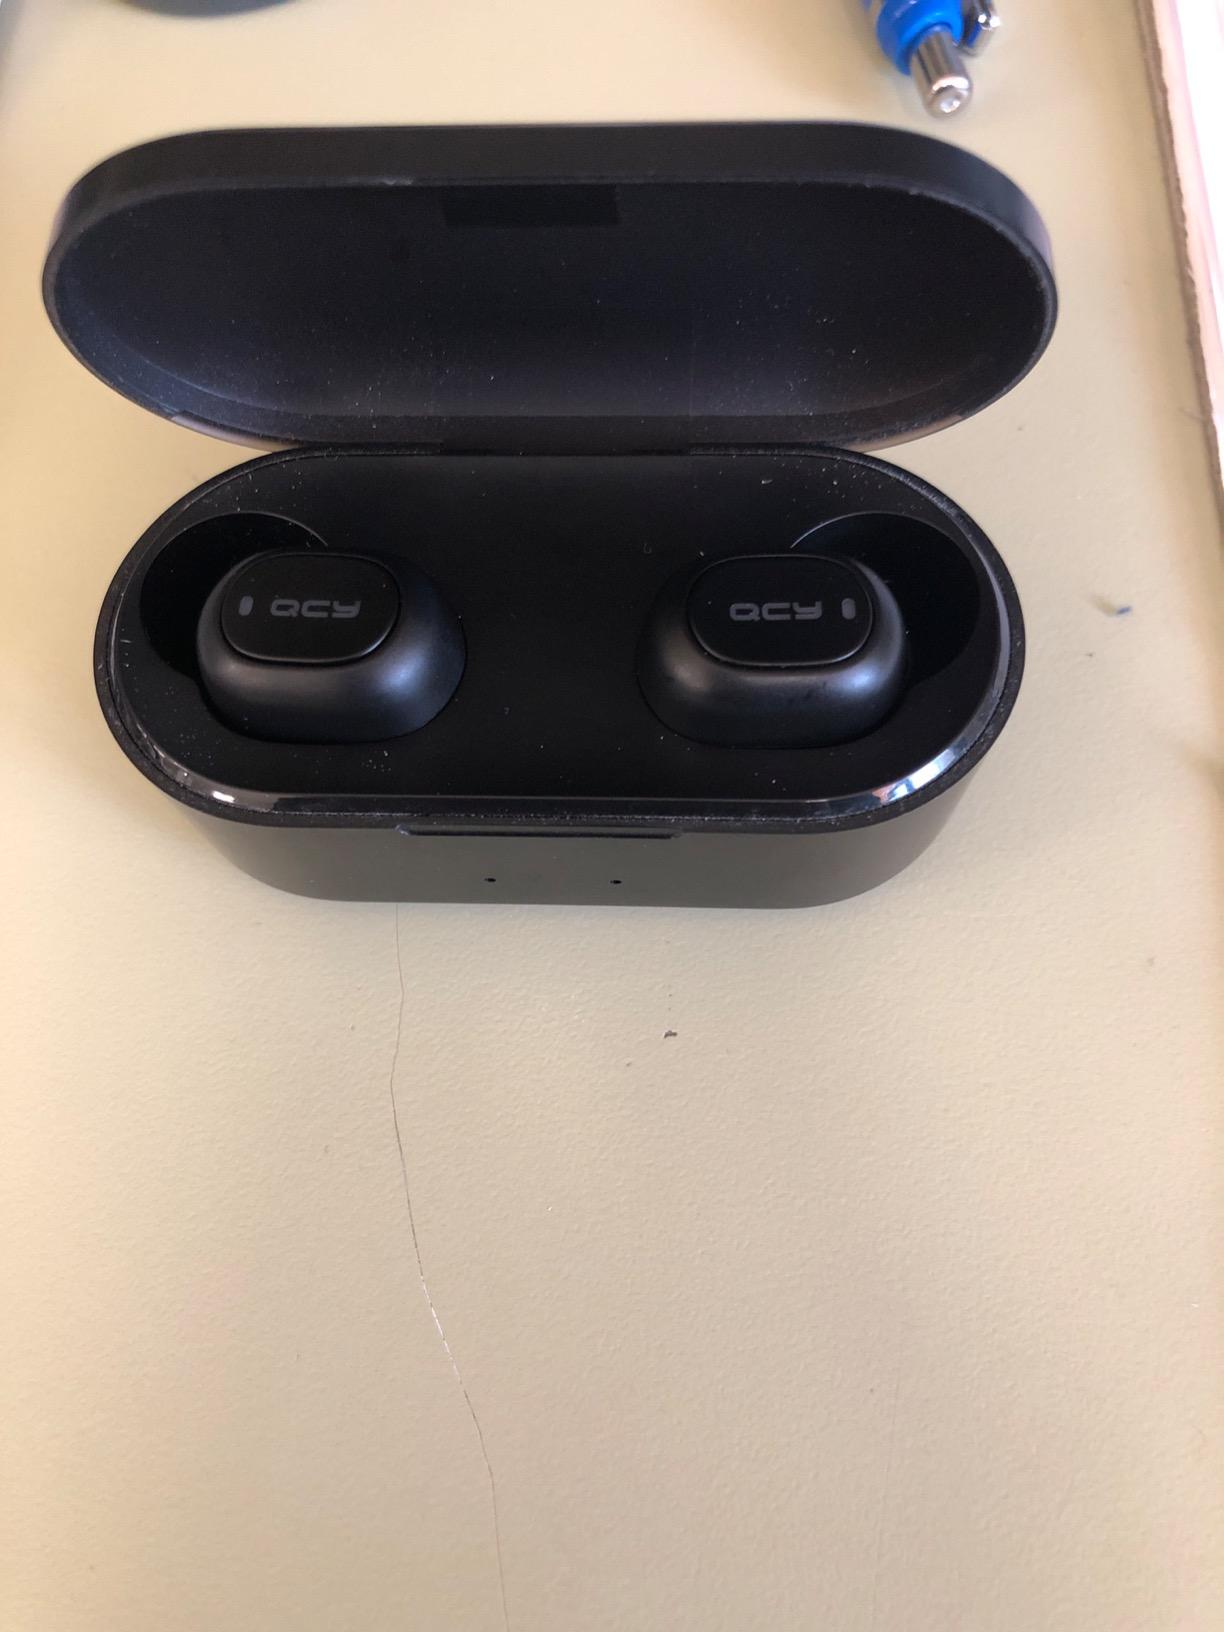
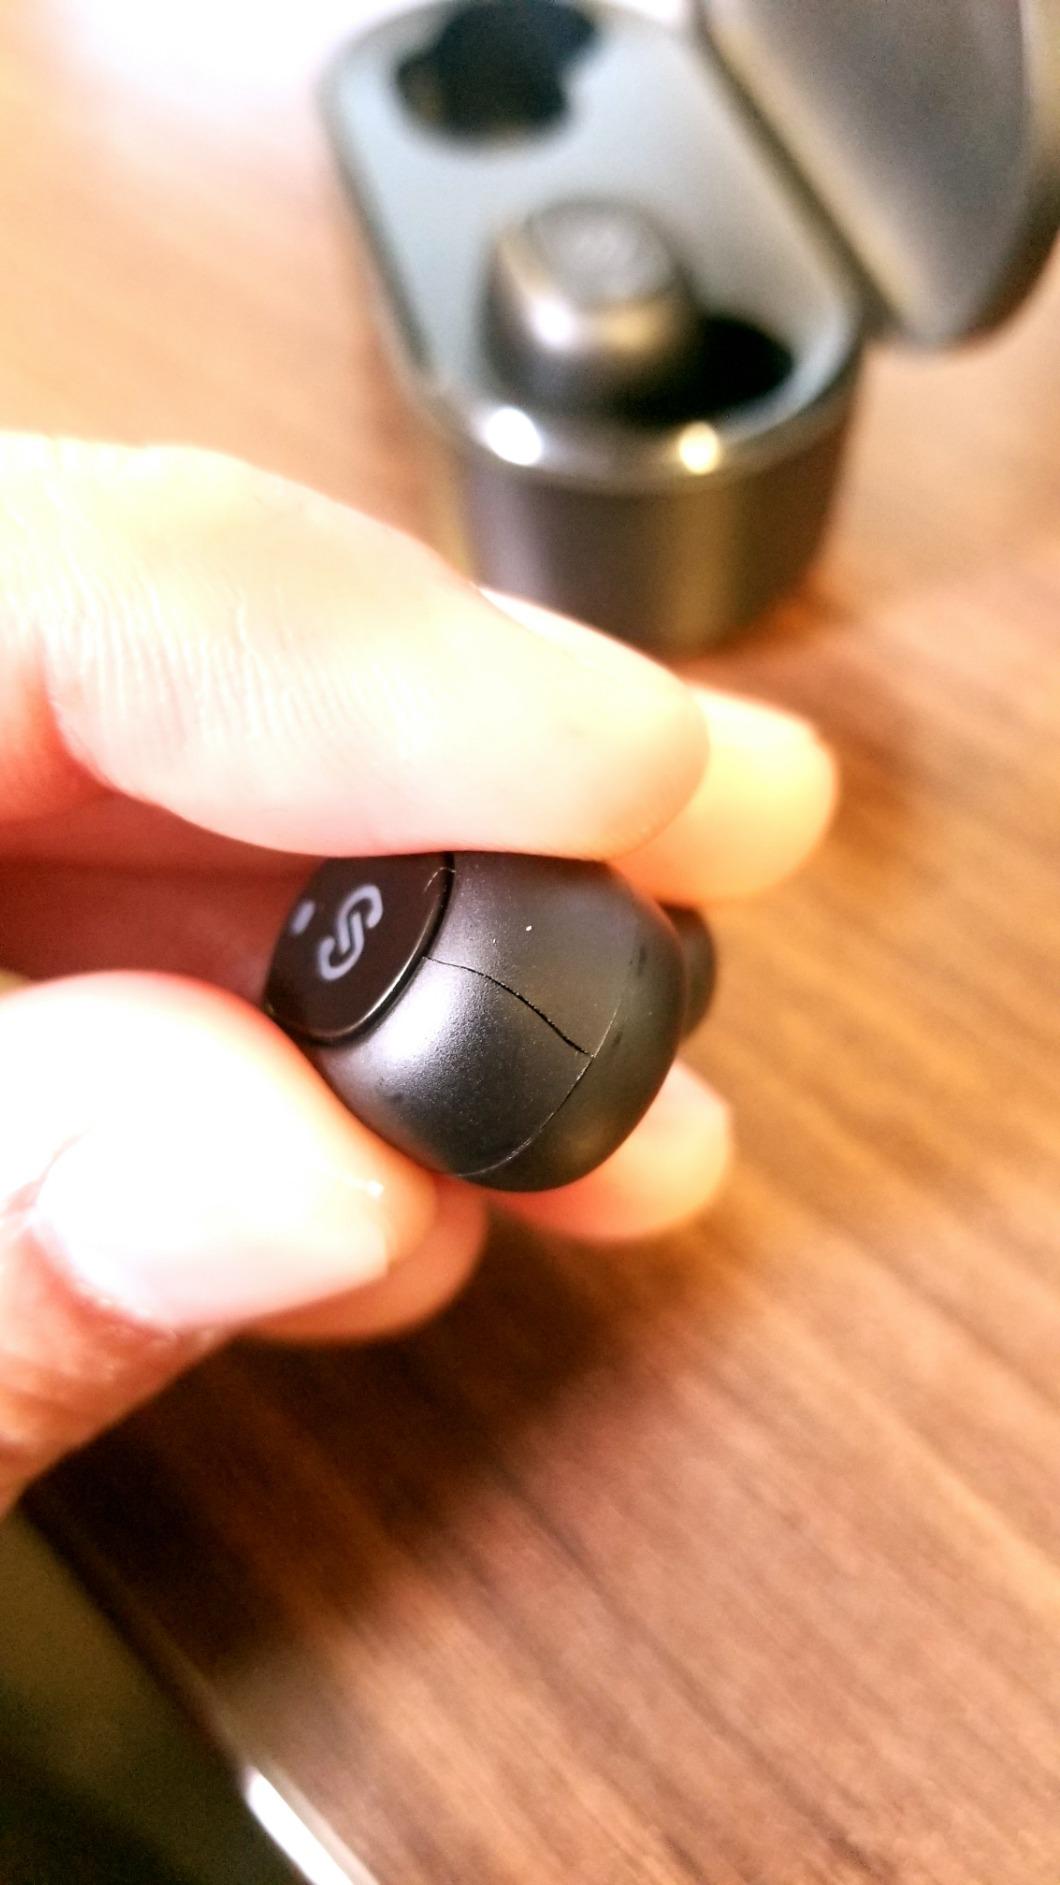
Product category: earbuds
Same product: no